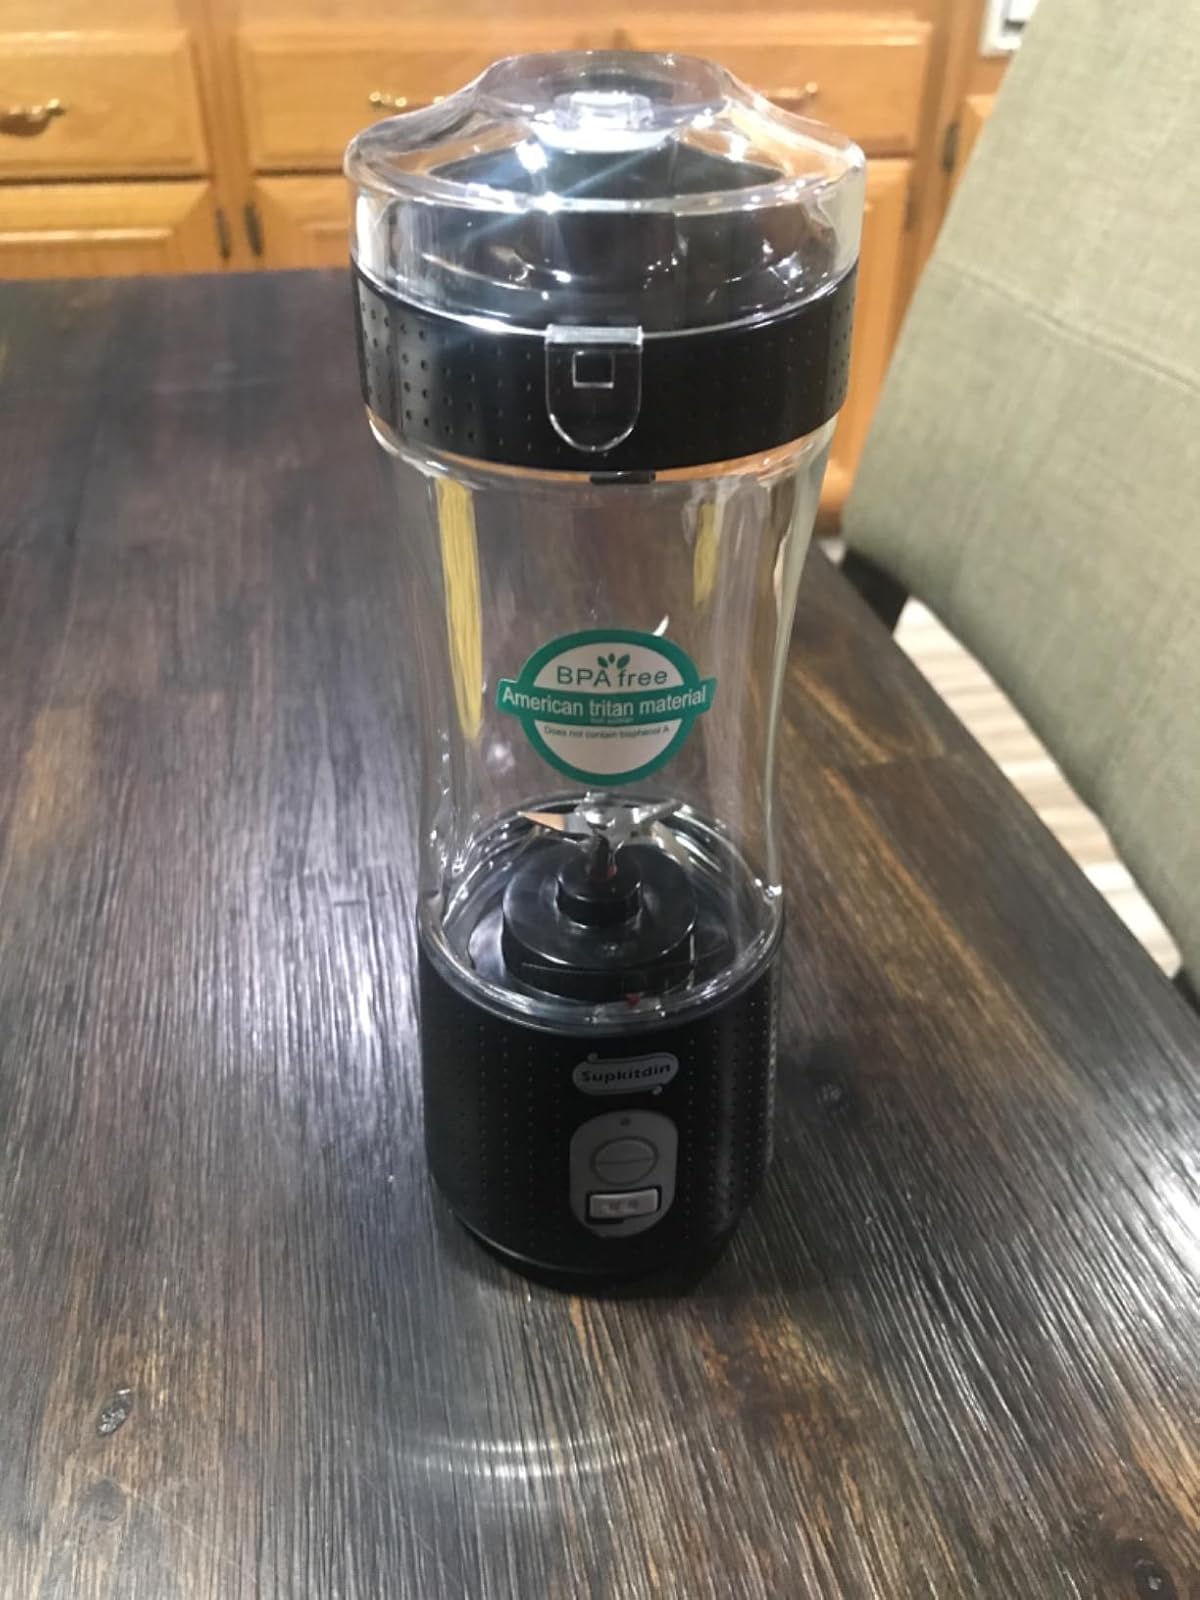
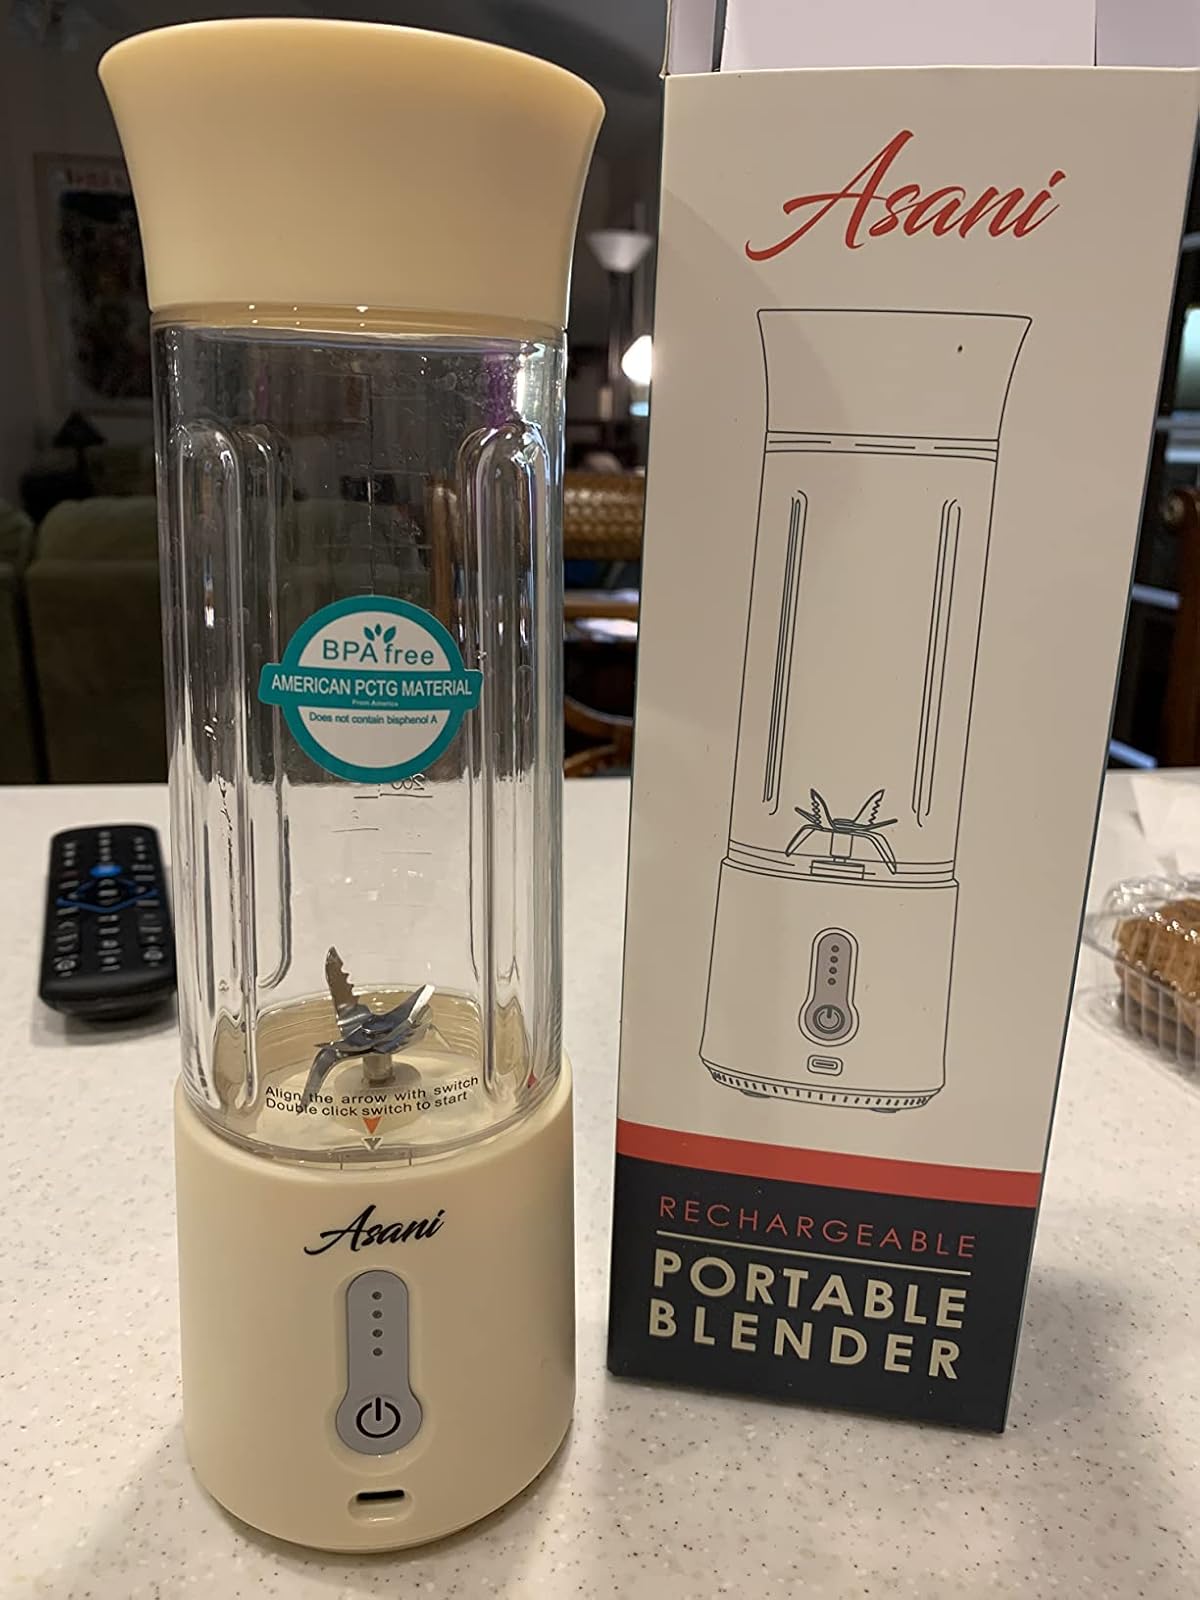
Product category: items_blender
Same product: no